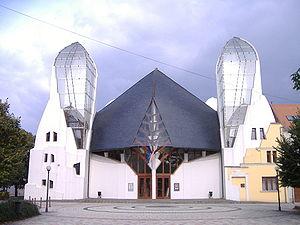
Imre Makovecz, né le 20 novembre 1935 à Budapest, Hongrie, et mort le 27 septembre 2011 à Budapest, est un architecte hongrois.